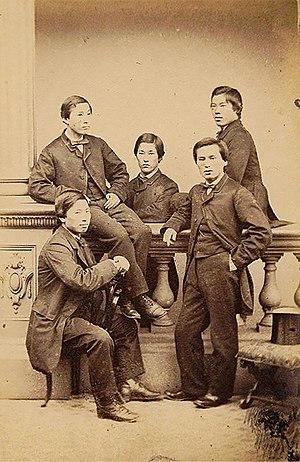
Les premiers étudiants japonais au Royaume-Uni arrivent au XIXᵉ siècle, envoyés étudier à l'University College de Londres par les domaines de Chōshū et de Satsuma, puis par le shogunat Tokugawa. Beaucoup étudient plus tard à l'université de Cambridge et un plus petit nombre à l'université d'Oxford jusqu'à la fin de l'ère Meiji. La raison de leur envoi était pour le Japon de rattraper l'Occident en se modernisant. Depuis les années 1980, beaucoup d'étudiants japonais séjournent au Royaume-Uni grâce à la baisse des coûts des trajets en avion.
Les cinq de Chōshū sont des membres du domaine de Chōshū à l'ouest du Japon qui étudièrent au Royaume-uni à partir de 1863 à l'University College de Londres auprès du professeur Alexander William Williamson. Il était à cette époque illégal au Japon de voyager à l'étranger et la politique d'isolement fut renforcée jusqu'à la restauration de Meiji de 1868.
Le prince Itō Hirobumi est un samouraï du domaine de Chōshū qui devint homme d'État durant l'ère Meiji. Il fut quatre fois Premier ministre du Japon, genrō et résident-général de Corée. Il est assassiné par le nationaliste coréen An Jung-geun. Son gendre est l'intellectuel, politicien et écrivain Suematsu Kenchō qui a épousé sa seconde fille, Ikuko.